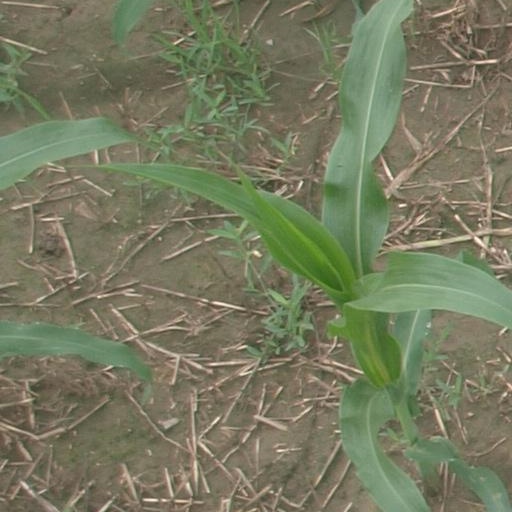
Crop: maize; corn